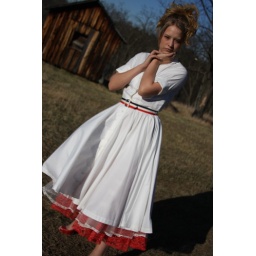
Toshia at the farm in a white 50's day dress